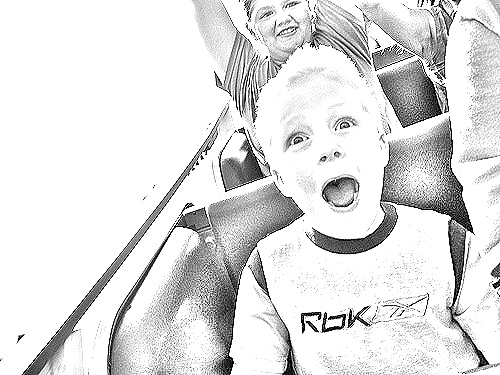
Portrait style: Sketch Portrait